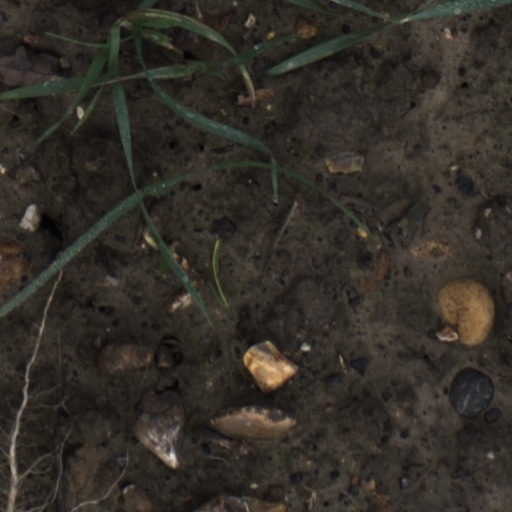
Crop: wheat